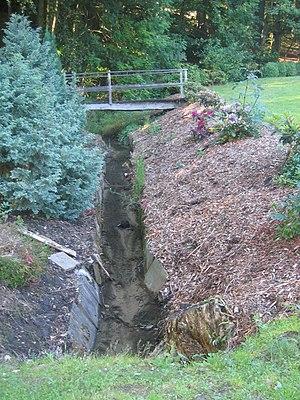
Klosterbach à Rödinghausen, arrondissement de Herford, Rhénanie-du-Nord-Westphalie, Allemagne. العربية